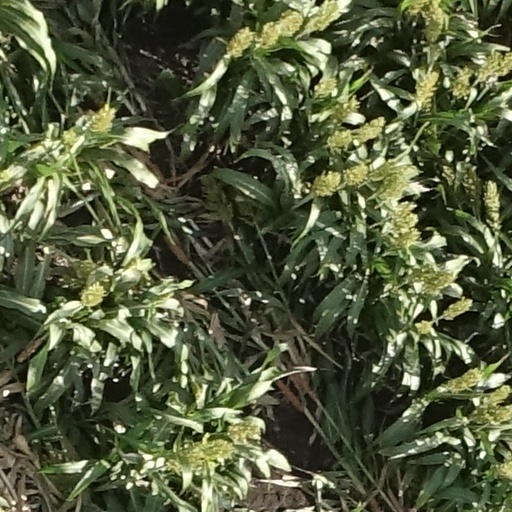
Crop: sorghum